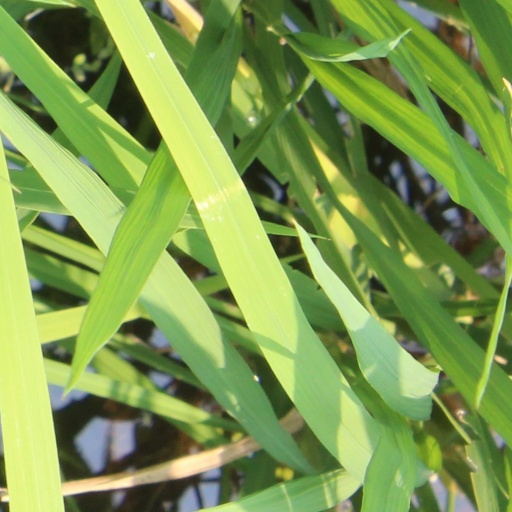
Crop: rice